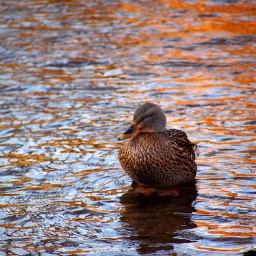
A female duck enjoying the sunset at the Reading Museum in Wyomissing, PA. Shot with a 45-200mm Panasonic.